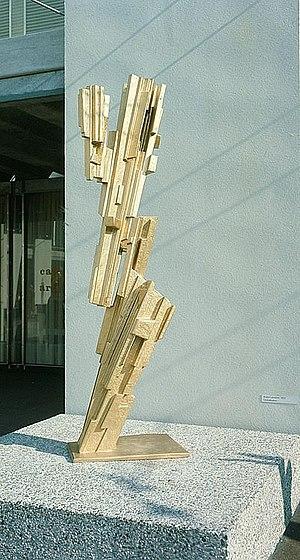
Cristallisation (1964)
André Alfred Lasserre, né le 9 septembre 1902 à Veyrier et mort le 3 février 1981 à Lausanne, est un sculpteur suisse.